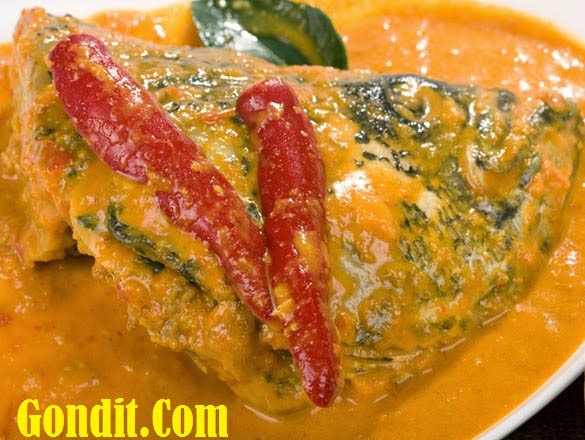
Label: gulai_ikan